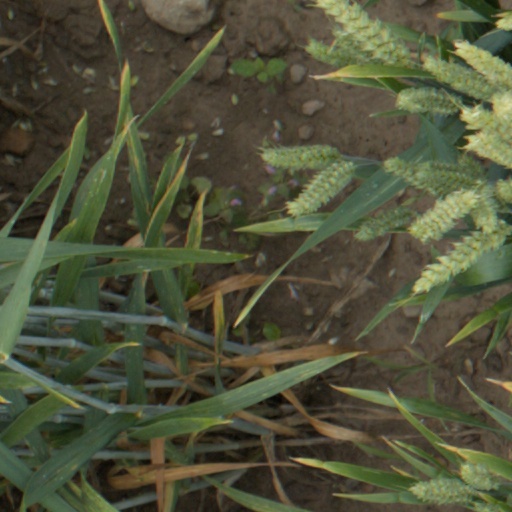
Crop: wheat